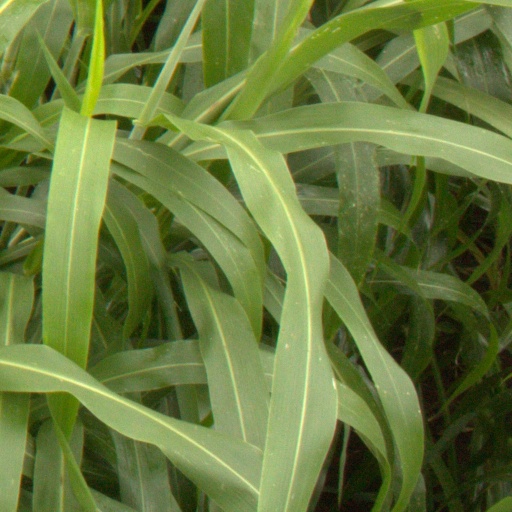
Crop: sorghum